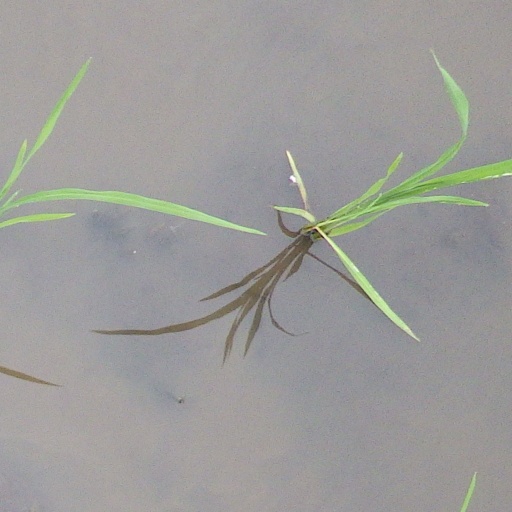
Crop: rice